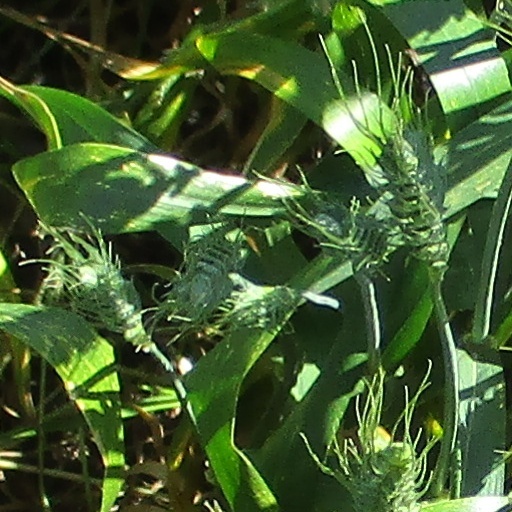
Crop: wheat